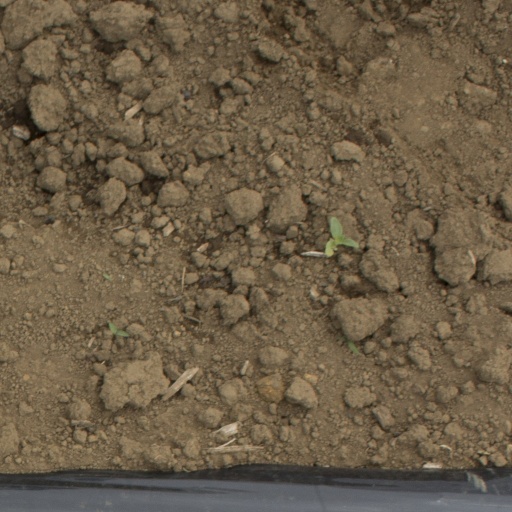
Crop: Jerusalem artichoke